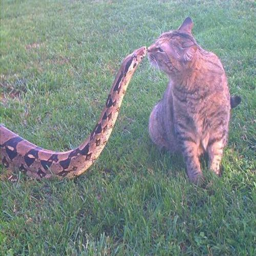
because snakes and cats were made for each other .